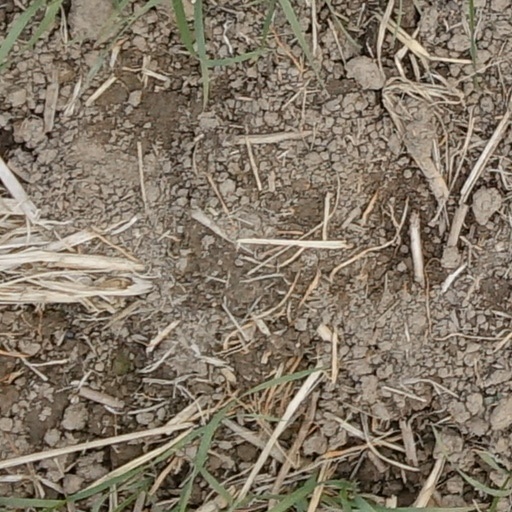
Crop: wheat